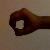
The image shows a hand gesture representing the number 0 in Indian Sign Language.